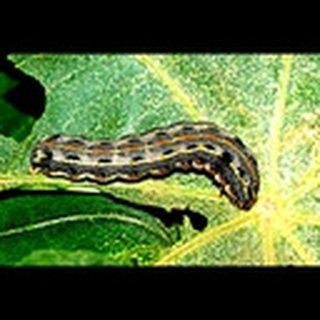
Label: cotton_army_worm